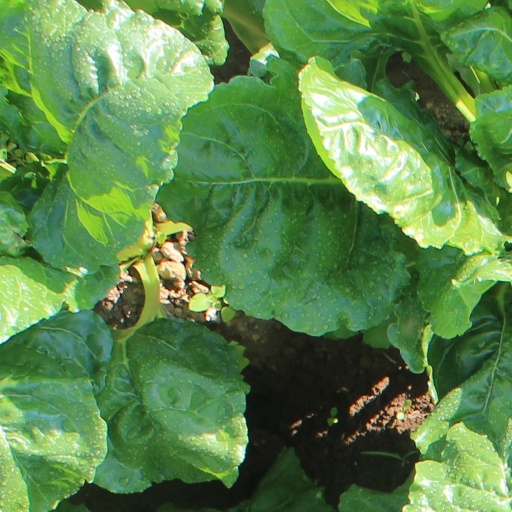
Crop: sugar beet